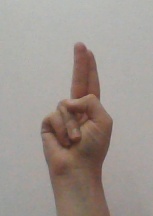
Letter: taa